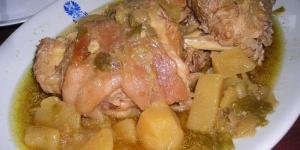
codillos y lomo de cerdo con patatas